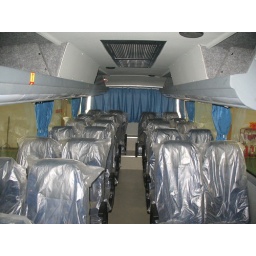
Isuzu nqr dlx ac 27 seat bus built in india by swaraj mazda ltd.Chandigarh.